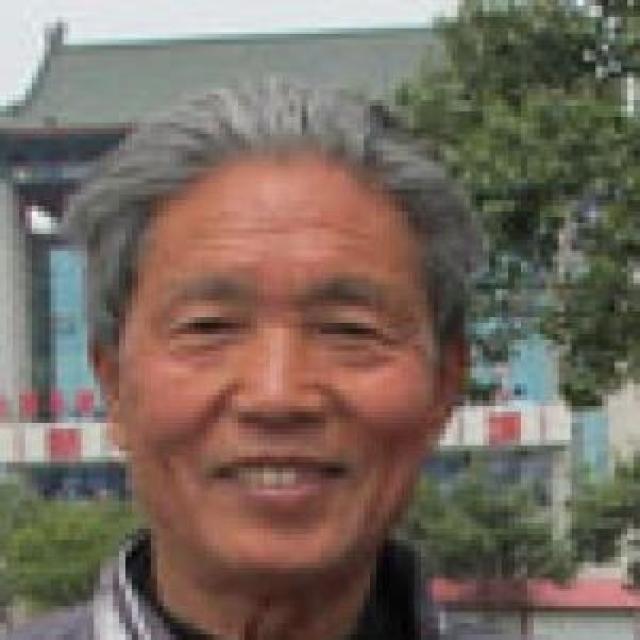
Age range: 65+